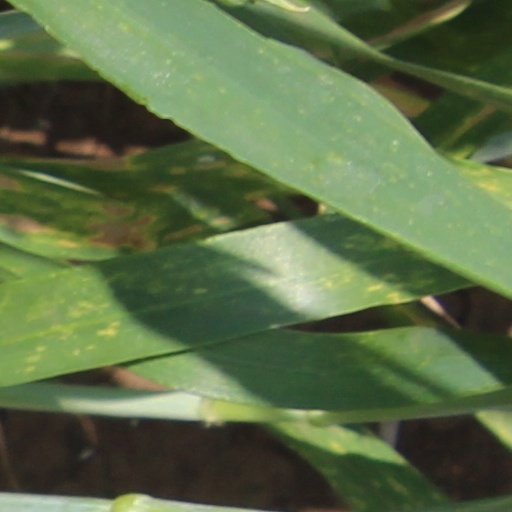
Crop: wheat